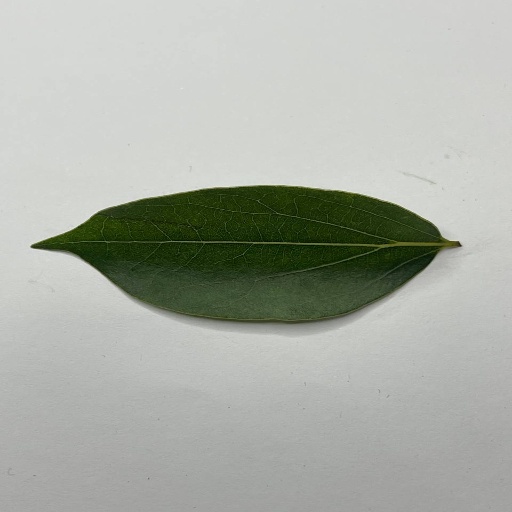
Species: Camphor
Leaf condition: Healthy Leaf